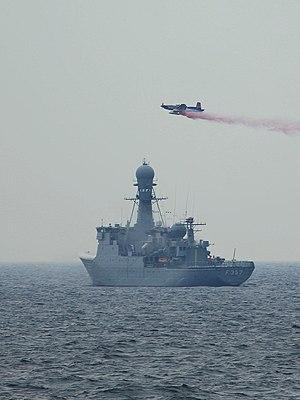
Le Pilatus PC-9 est un avion d'entraînement biplace suisse construit par Pilatus Aircraft. Son moteur est un turbopropulseur pouvant atteindre 1 150 ch et son hélice tourne à un régime maximal de 2 000 tr/min. Il a été mis en service en 1988. Bien que principalement utilisé comme avion d'entraînement, il sert également au remorquage de cible, comme plastron pour la guerre électronique, pour la formation de contrôleurs aériens avancés ou comme "agressors". Le PC-9 est aussi connu pour avoir servi de base au développement du Beechcraft T-6 Texan II.